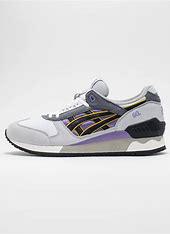
Brand: Asics
Model: Gel Respector